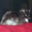
Label: cat